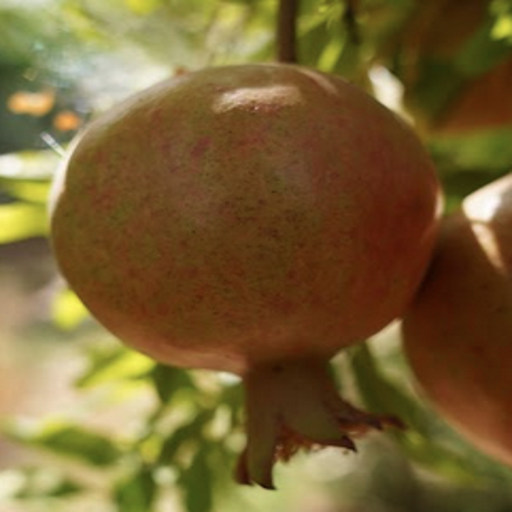
Label: Healthy